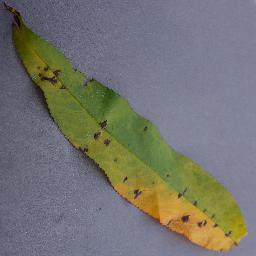
Label: Peach___Bacterial_spot